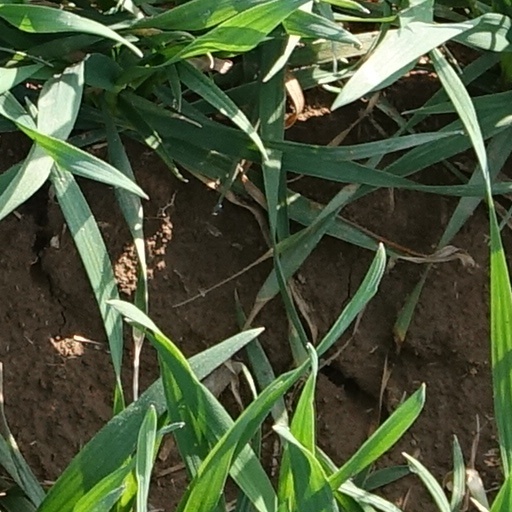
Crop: wheat